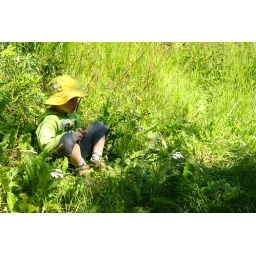
Joona sit middle in grass and watch how water float on the Koirajoki (Dog river).